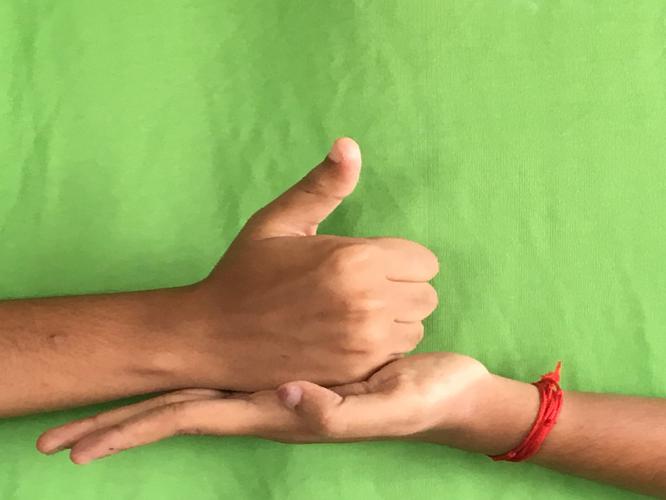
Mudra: Shivalinga
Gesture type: double_hand